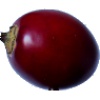
Label: Tamarillo 1